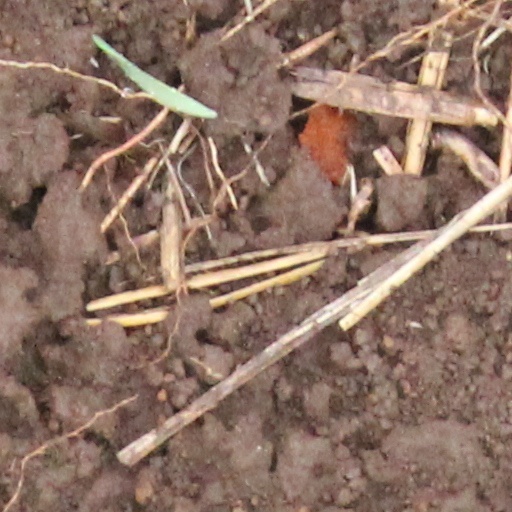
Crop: wheat